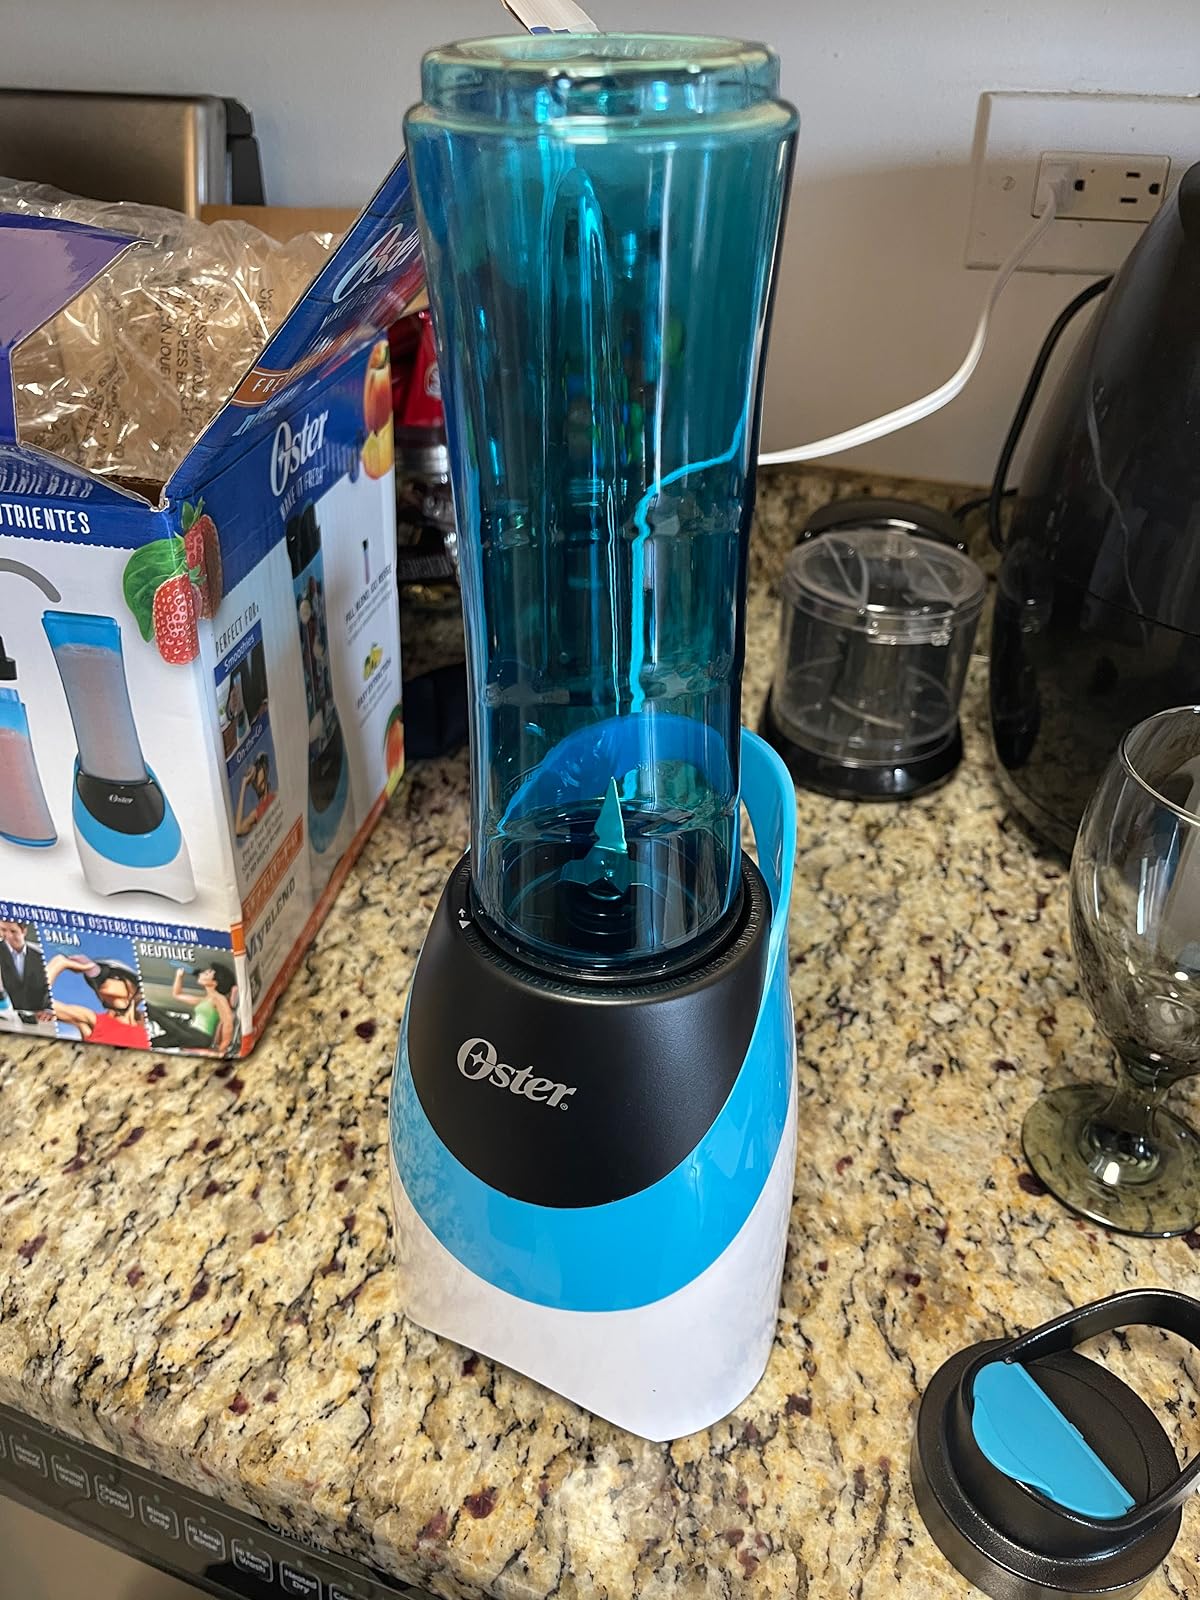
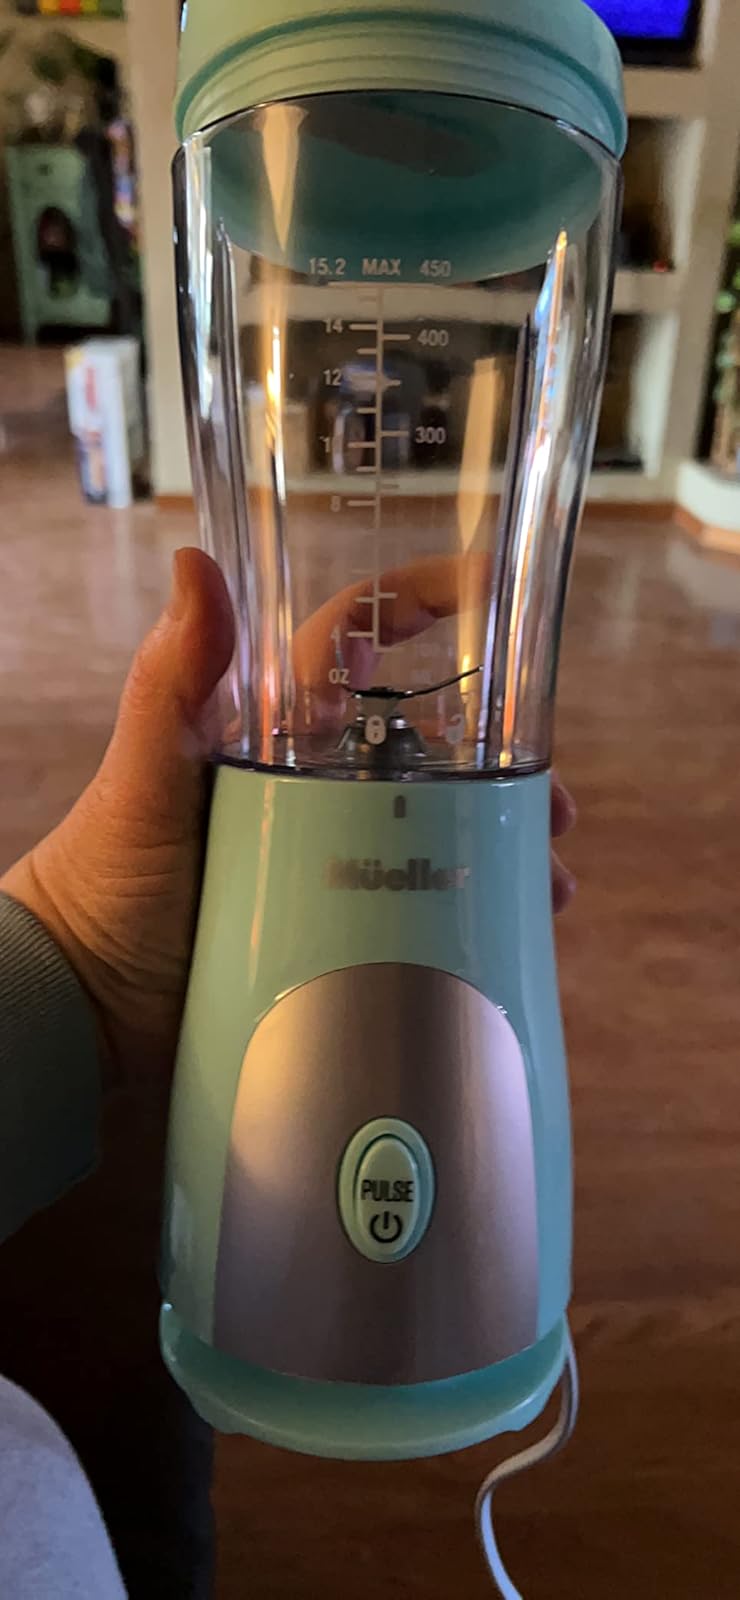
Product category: items_blender
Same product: no